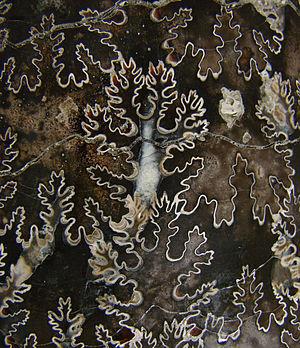
Détail d'une ammonite polie, hauteur réelle 4 cm.